Crowley Historic District

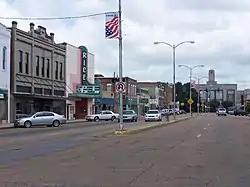

The Crowley Historic District, in Crowley in Acadia Parish, Louisiana, is a historic district which was listed on the National Register of Historic Places in 1982. The initial listing covered and included 270 contributing buildings. The listing was enlarged in 2024.